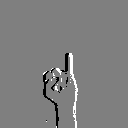
ASL letter: i